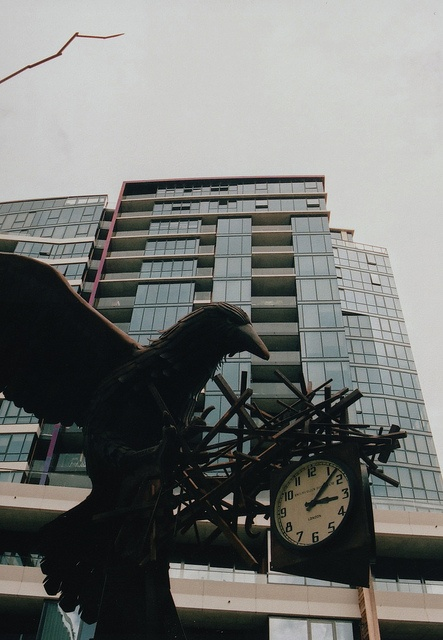
A large bird statue on top of a clock nest to a tall building.
A large black bird perched next to an outdoor clock.
A bird statue sits below a large building.
a statnue of a bird on a branch next to a tall building
A bird on a perch is in front of the clock, in front of the building.